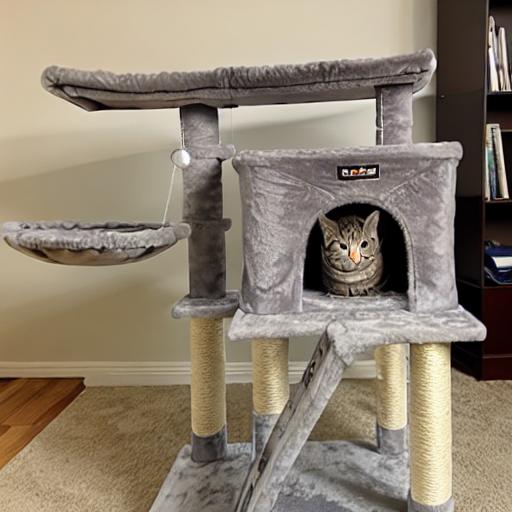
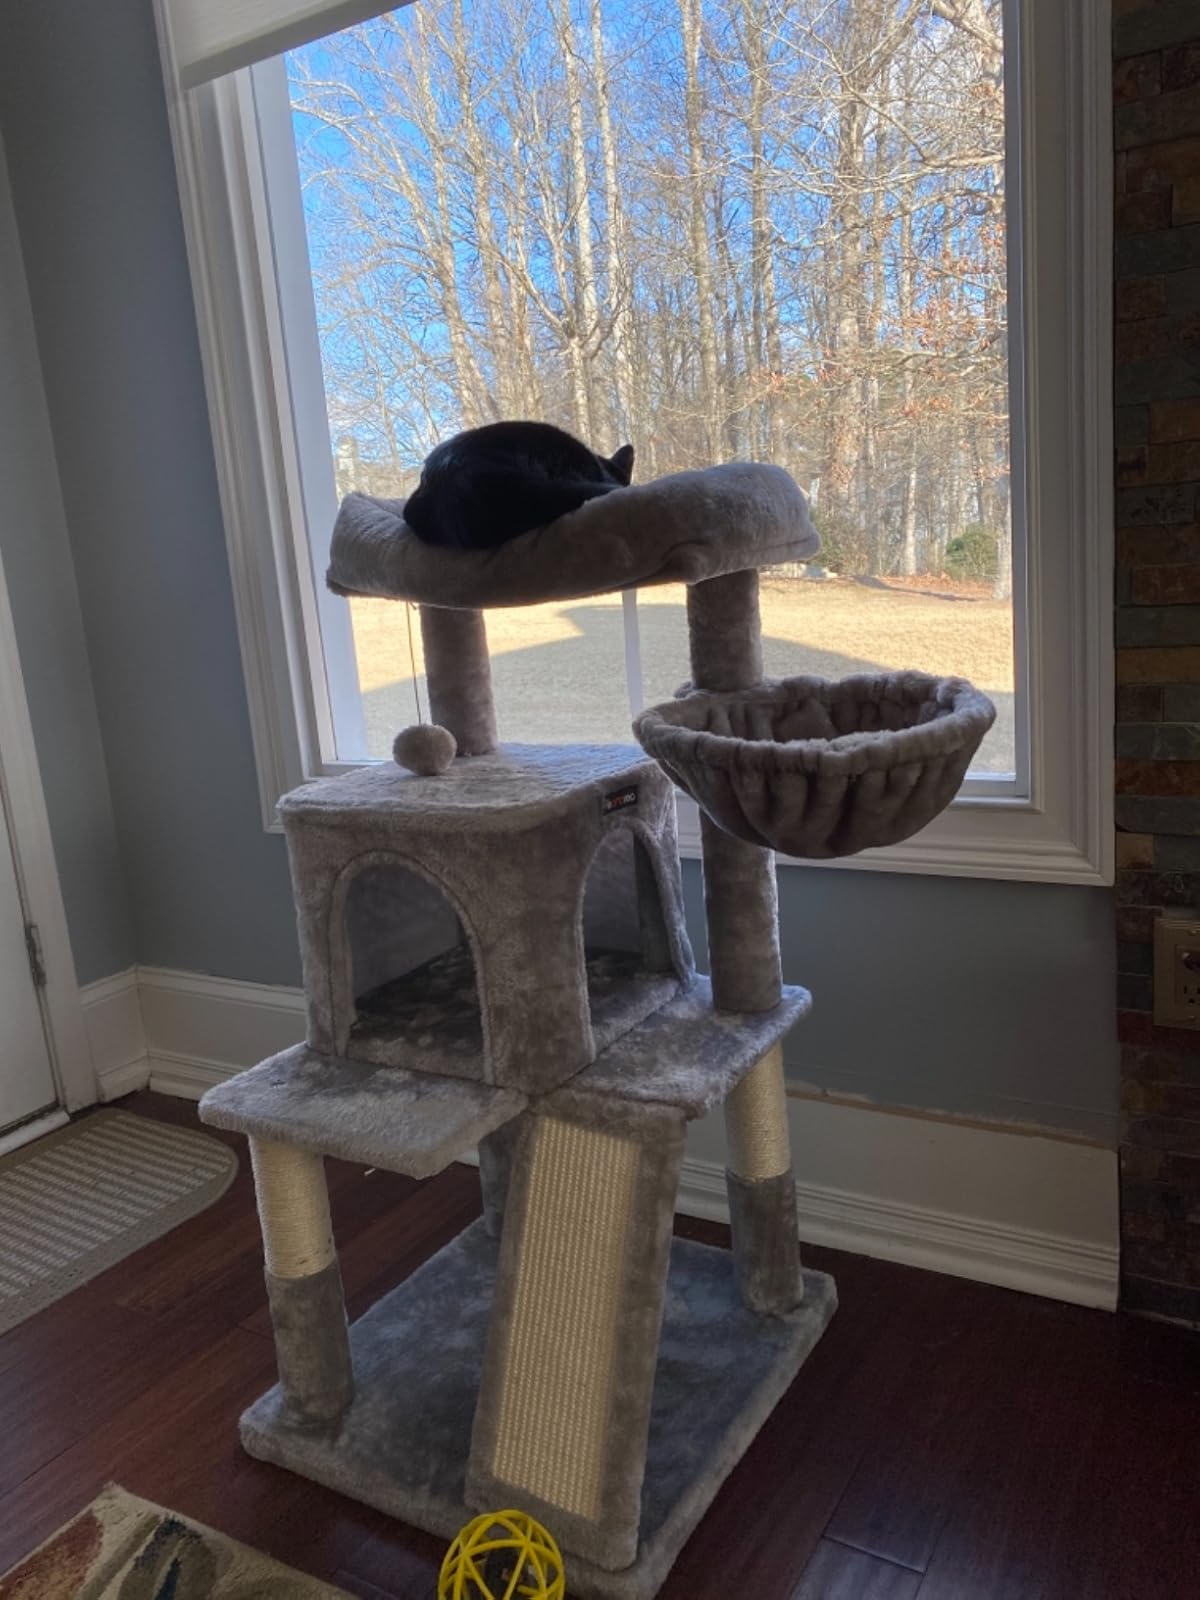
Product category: items_cat tree
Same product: no